RSPCA

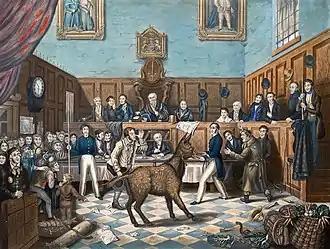
A painting of the trial of Bill Burns, showing Richard Martin with the donkey in an astonished courtroom, leading to the world's first known conviction for animal cruelty, after Burns was found beating his donkey. It was a story that delighted London's newspapers and music halls.

The emergence of the RSPCA has its roots in the intellectual climate of the late 18th and early 19th centuries in Britain where opposing views were exchanged in print concerning the use of animals. The harsh use and maltreatment of animals in hauling carriages, scientific experiments (including vivisection), and cultural amusements of fox-hunting, bull-baiting and cock fighting were among some of the matters that were debated by social reformers, clergy, and parliamentarians. At the beginning of the 19th century there was an unsuccessful attempt by Sir William Pulteney on 18 April 1800 to pass legislation through the British parliament to ban the practice of bull-baiting. In 1809 Lord Erskine (1750–1823) introduced an anti-cruelty bill which was passed in the House of Lords but was defeated in a vote in the House of Commons. Erskine in his parliamentary speech combined the vocabulary of animal rights and trusteeship with a theological appeal to biblical passages opposing cruelty. A later attempt to pass anti-cruelty legislation was spearheaded by the Irish parliamentarian Richard Martin and in 1822 an anti-cruelty to cattle bill (sometimes called Martin's Act) became law.